Kyle Bay

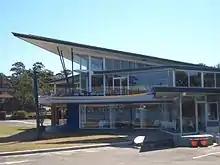
Bowling club

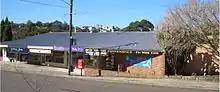
Shops in Kyle Parade

According to the , there were 1,039 people usually resident in Kyle Bay. 29.9% stated they were born overseas with the top countries of birth being China (excludes SARs and Taiwan) 8.3%, Greece 2.1%, and North Macedonia 1.4%. English was stated as the only language spoken at home by 58.5% of residents and the most common other languages spoken were Greek 9.3%, Cantonese 7.8%, and Mandarin 7.4%. The most common responses for religious affiliation were Catholic 24.8%, No Religion 23.2%, Orthodox 22.2% and Anglican 8.2%.